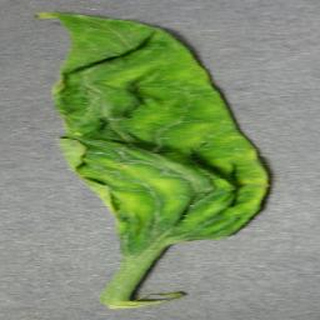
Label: tomato_yellow_leaf_curl_virus